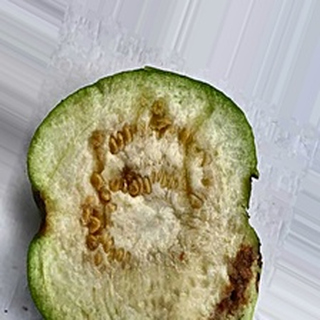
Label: guava_fruit_fly